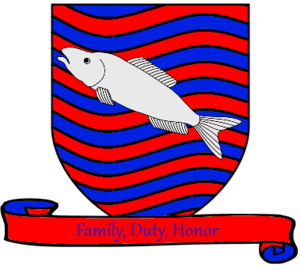
Cet article présente la liste des personnages du cycle de fantasy Le Trône de fer écrit par George R. R. Martin. Les romans présentent trois intrigues entrelacées : une guerre de dynastie pour le contrôle de Westeros par plusieurs grandes maisons ; la menace grandissante venue du Nord posée par des créatures appelées « les Autres » ; et les ambitions royales de Daenerys Targaryen, l'héritière exilée d'une dynastie presque disparue.
Les armoiries imaginaires sont les armes attribuées à des personnes, morales ou physiques, dont l'existence est antérieure à la naissance de l'héraldique ou à des personnages de fiction, voire à des symboles personnalisés. L'héraldique étant un langage symbolique, elle peut servir à représenter des êtres ou de concepts antérieurs à sa création. Le fait que des artistes ont représenté symboliquement des personnages par des armes imaginaires ne signifie pas qu'ils aient cru que ces personnages les ont réellement portées.